Joseph A. Bailly

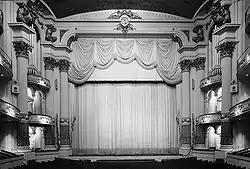
Academy of Music in Philadelphia, Pennsylvania (1855-57). The cameo bust over the proscenium is of Mozart, with the goddesses of Music and Poetry above; giant atlantes appear to hold up the ceiling.

Joseph Alexis Bailly (January 21, 1823 or 1825 – June 15, 1883) was an American sculptor who spent most of his career in Philadelphia. He taught briefly at the Pennsylvania Academy of the Fine Arts, which has a collection of his sculpture. His most famous work is the statue of George Washington in front of Independence Hall.